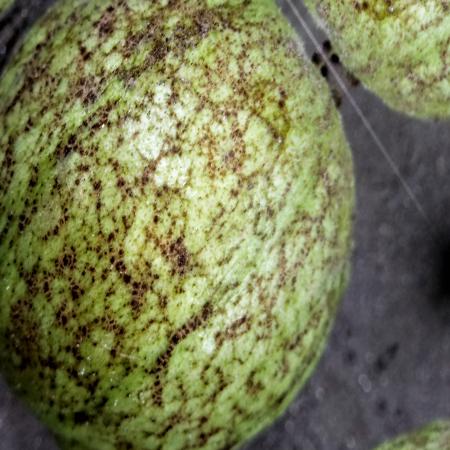
Label: Scab